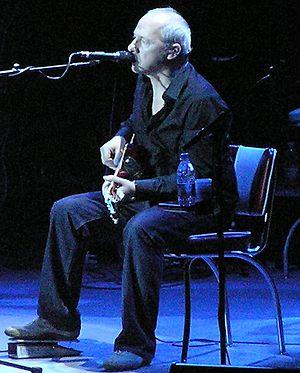
The Notting Hillbillies était un groupe britannique fondé en 1986 à la frontière de la country et du blues.
Mark Freuder Knopfler est un auteur, compositeur, guitariste, et chanteur écossais, né à Glasgow le 12 août 1949.